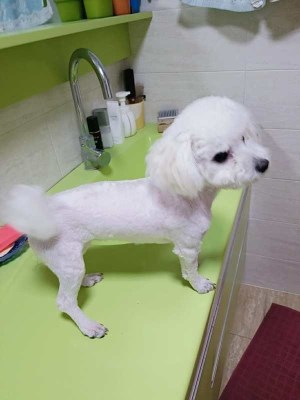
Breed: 3083-n000117-Bichon_Frise